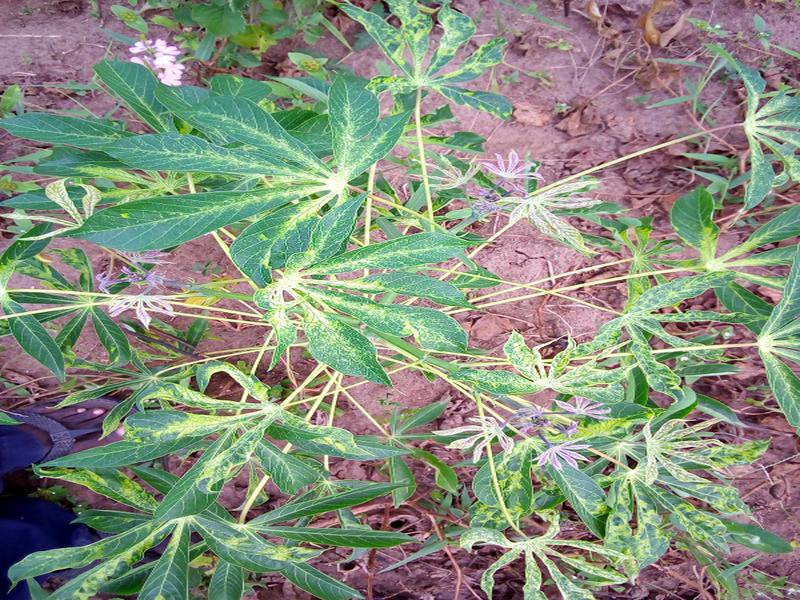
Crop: cassava
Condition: green_mottle